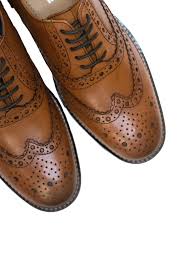
Label: Brogue